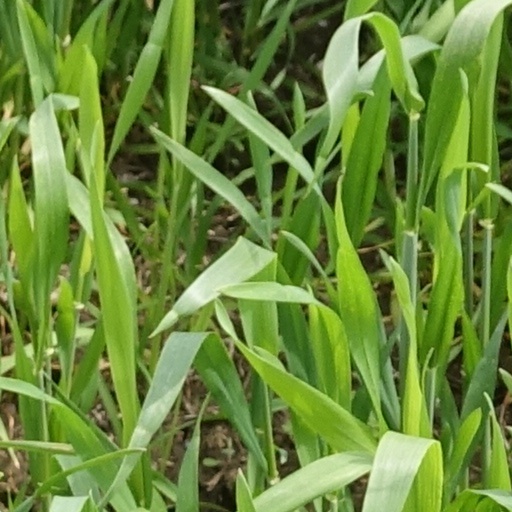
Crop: wheat